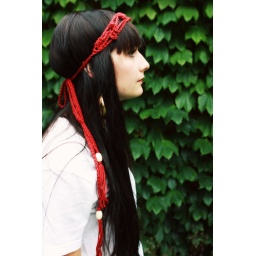
softspoken haight street headband in apple